The Adventures of Sinbad

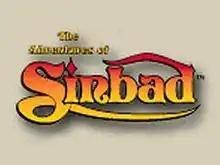
Intro card

The Adventures of Sinbad is a Canadian action-adventure fantasy television series which aired from 1996 to 1998. It follows the story of the pilot of the same name. It revolves around the series' protagonist, Sinbad. The series is a re-telling of the adventures of Sinbad from "The Arabian Nights". Created by Ed Naha, it was filmed in southern Ontario, Canada and in Cape Town, South Africa. The tone of the series resembled that of its contemporaries "", "Beastmaster" and "".